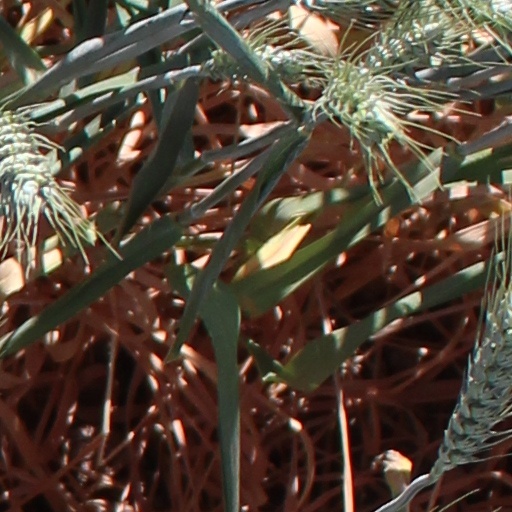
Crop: wheat